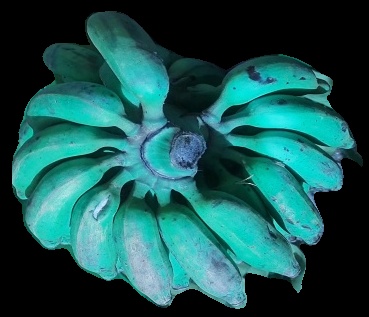
Variety: elakki-bale
Grade: grade3